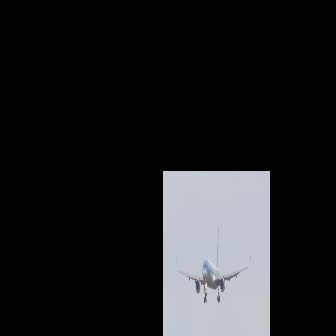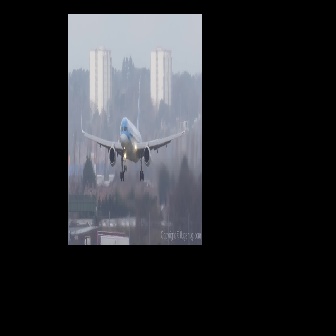
  Please identify the target specified by the bounding box [176,227,251,302] in the first image and locate it in the second image. Return the coordinates in [x_min,y_min,x_max,y_max] format.
Answer: [80,75,187,181]